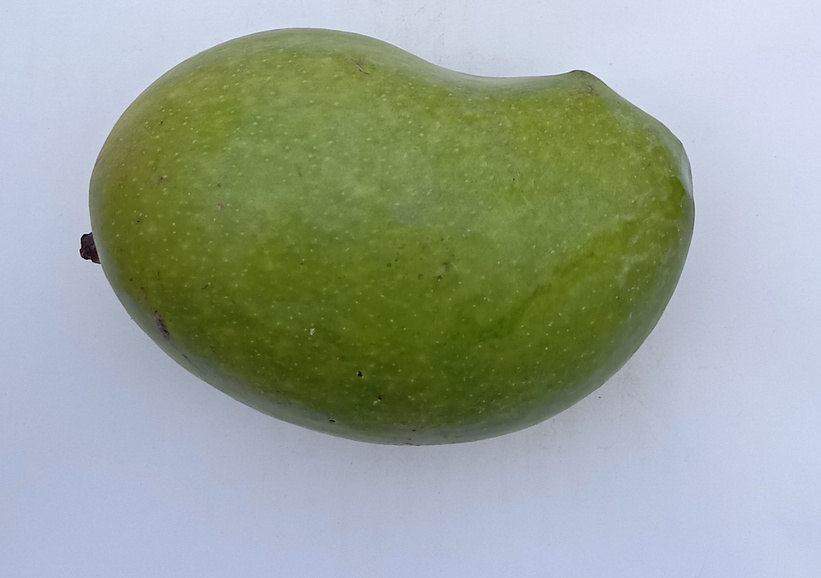
Mango variety: Chaunsa (White)